Carlos Lesmes

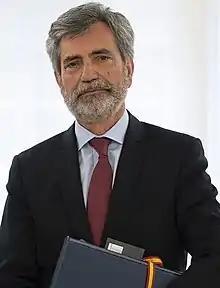
Lesmes in April 2022

Carlos Lesmes Serrano (born 10 June 1958) is a Spanish magistrate and prosecutor who served as president of the Supreme Court and president of the General Council of the Judiciary (CGPJ) from 2013 to 2022. Since December 2018, he served in acting capacity in both posts, as his mandate expired at the time and the renovation of the CGPJ was blocked from then on. He is seen as a Conservative jurist with a religious background.